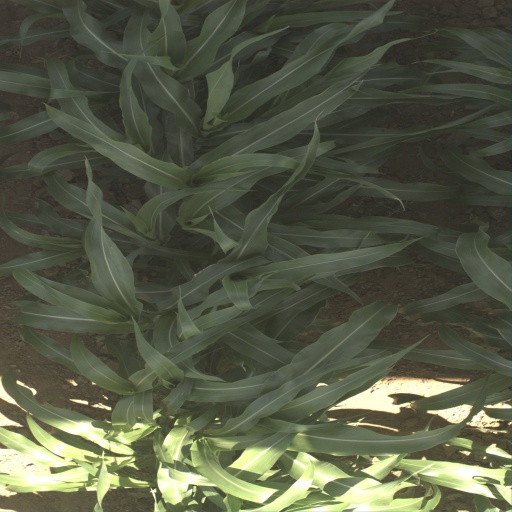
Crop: sorghum